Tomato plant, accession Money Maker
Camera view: horizontal (90 deg, fisheye); turntable rotation: 150 degrees
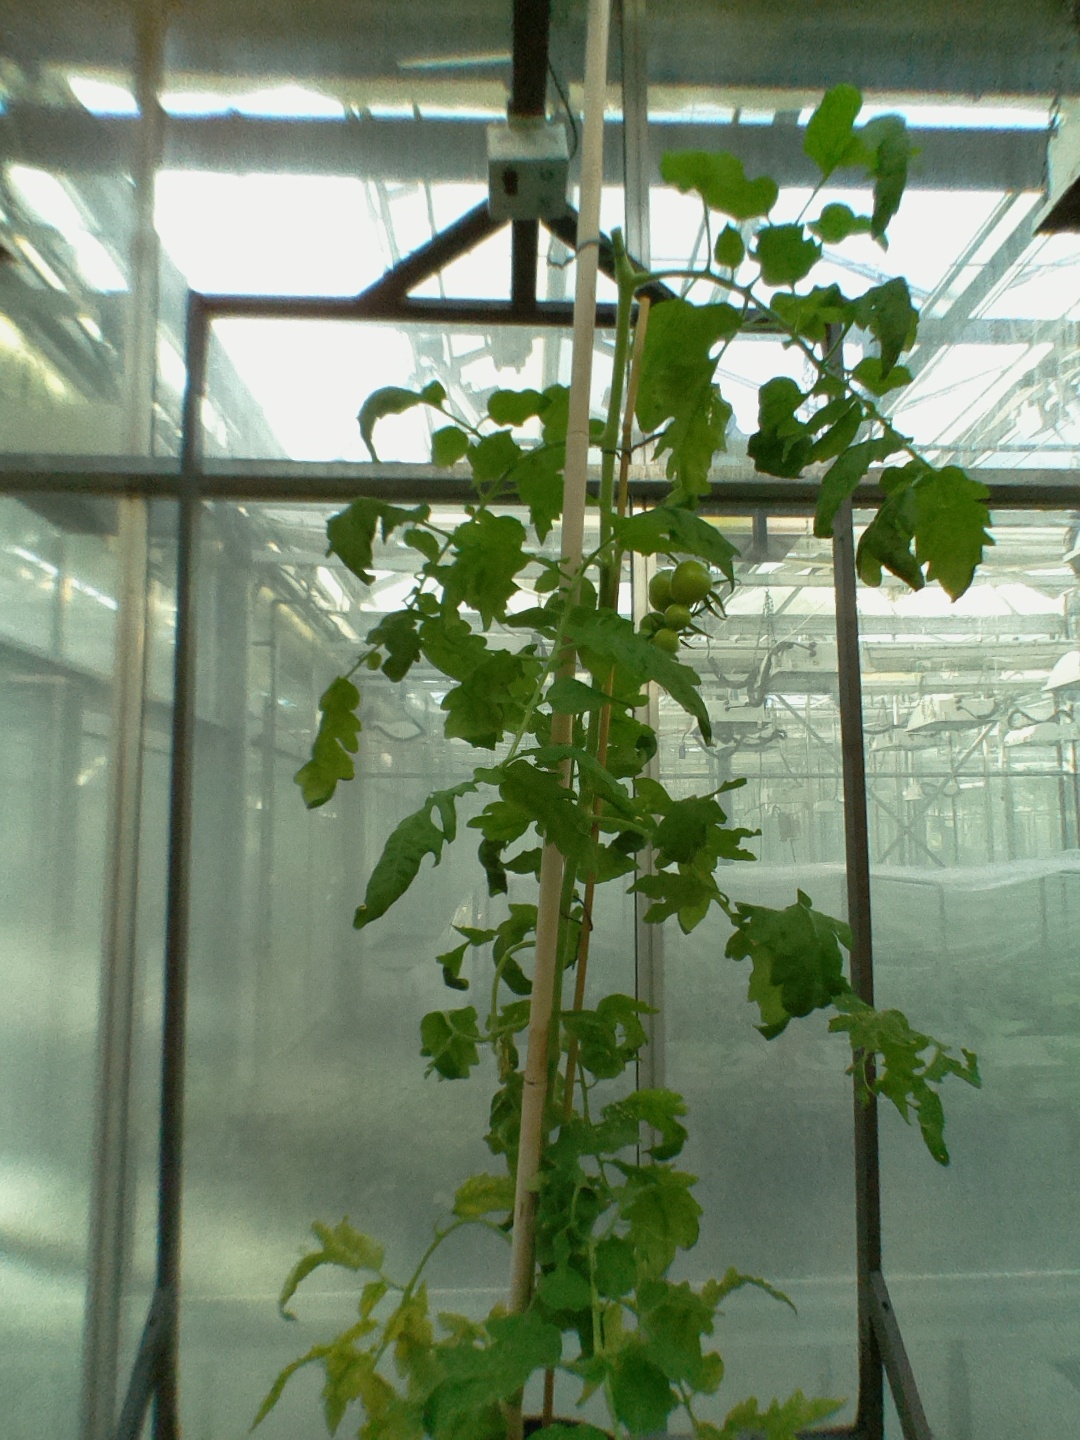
BBCH growth stage 73: 30%-40% of final fruit size